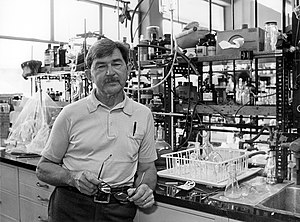
Henry Taube
"Henry Taube, Ph.D, M.Sc, B.Sc., FRSC var en canadisk født amerikansk kemiker, der modtog nobelprisen i kemi i 1983 for ""sit arbejde med mekanismerne i elektronoverførselsreaktioner, særligt i metalkomplekser."" Han var den anden canadisk fødte kemiker, der modtog denne nobelpris, og han er fortsat den eneste nobelprismodtager fra Saskatchewan. Taube blev uddannet på University of Saskatchewan, og læste herefter en Ph.D fra University of California, Berkeley. Efterfølgende arbejdede han på Cornell University, University of Chicago og Stanford University.